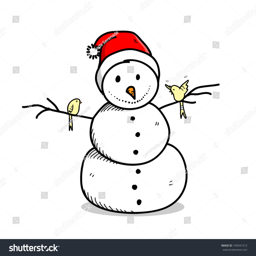
person wearing tv genre , a hand drawn vector cartoon illustration of a snowman on christmas day .